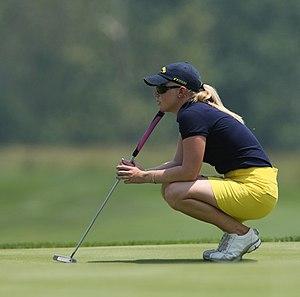
La golfeuse américaine Morgan Pressel, 2009.Cymraeg: Y golffiwr o'r Unol Daleithiau, Morgan Pressel, 2009.